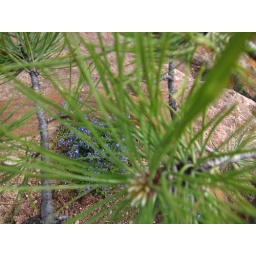
Love the little blue flowers below this tree